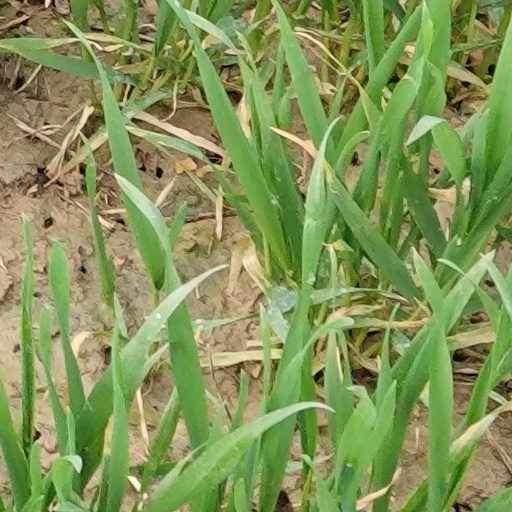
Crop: wheat